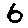
Label: 6